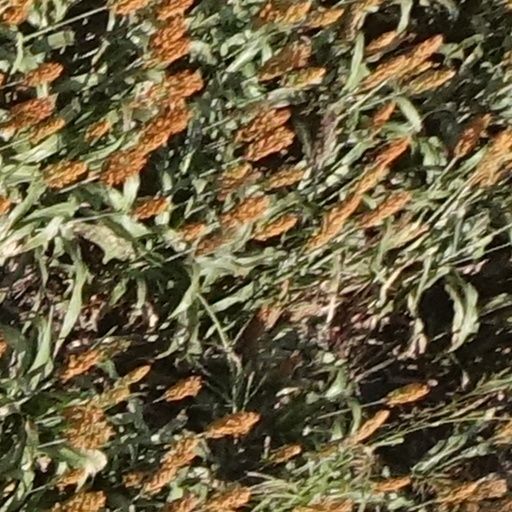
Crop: sorghum